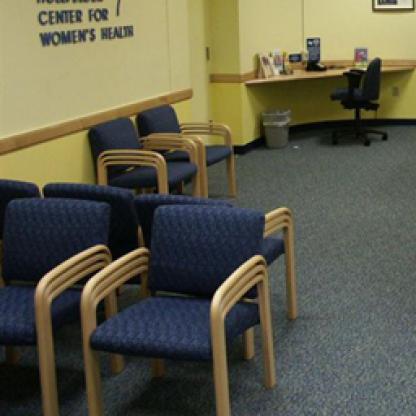
Scene: Indoor